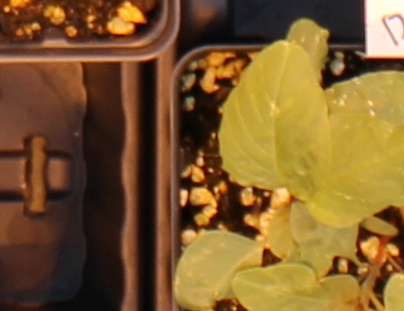
Label: Redroot Pigweed